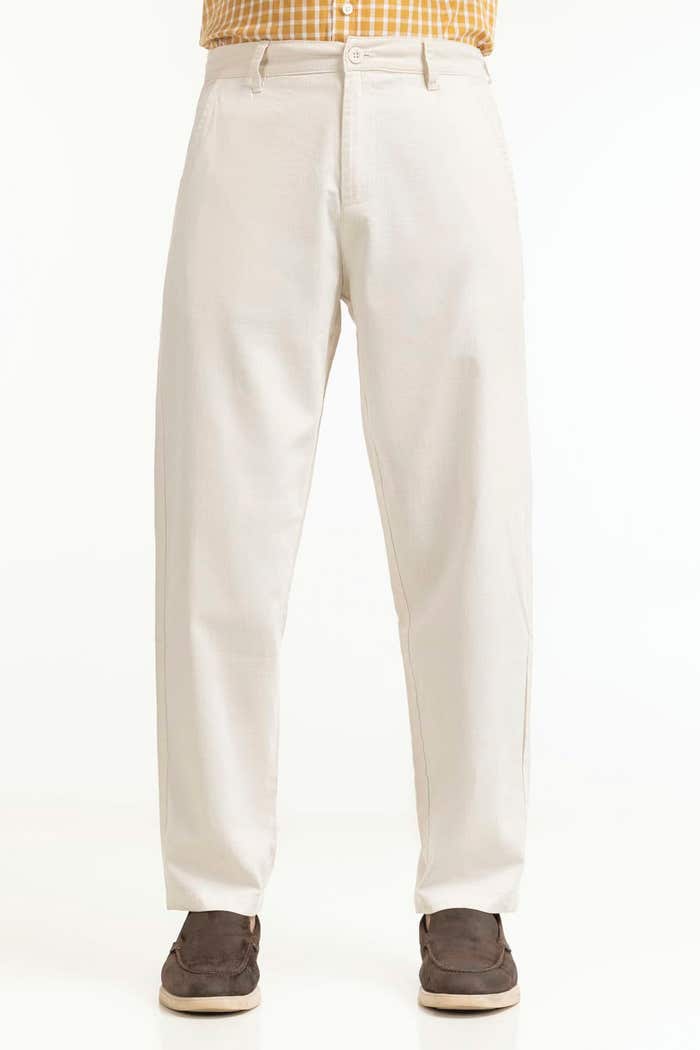
cream classic fit pants